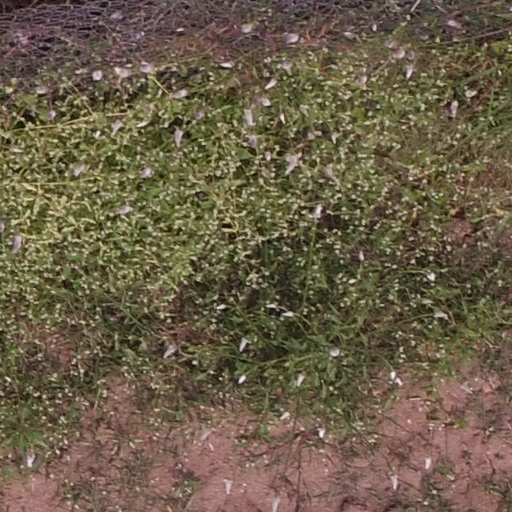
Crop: maize; corn